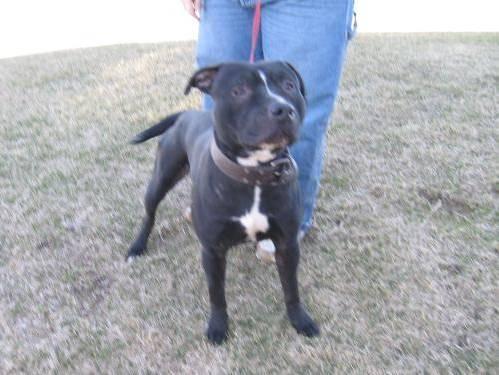
dog